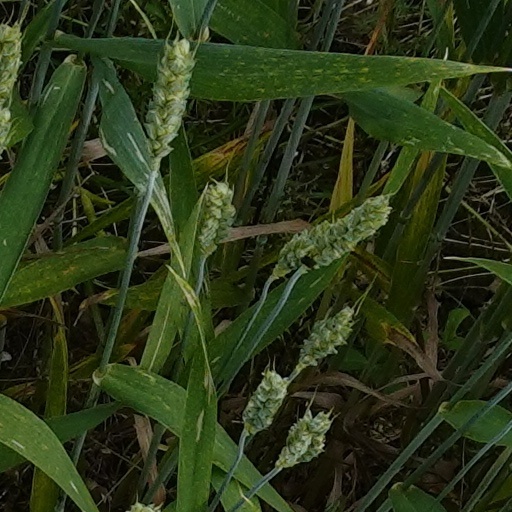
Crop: wheat